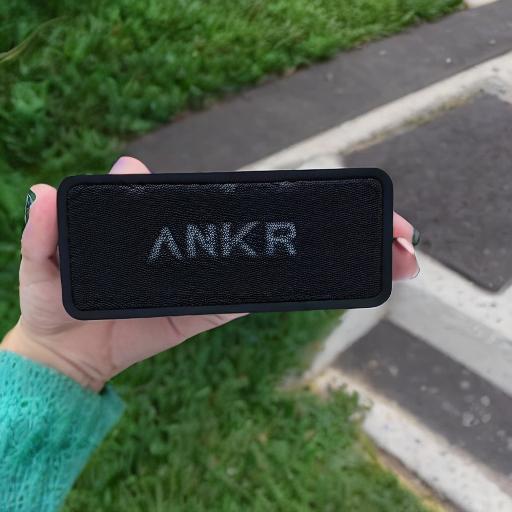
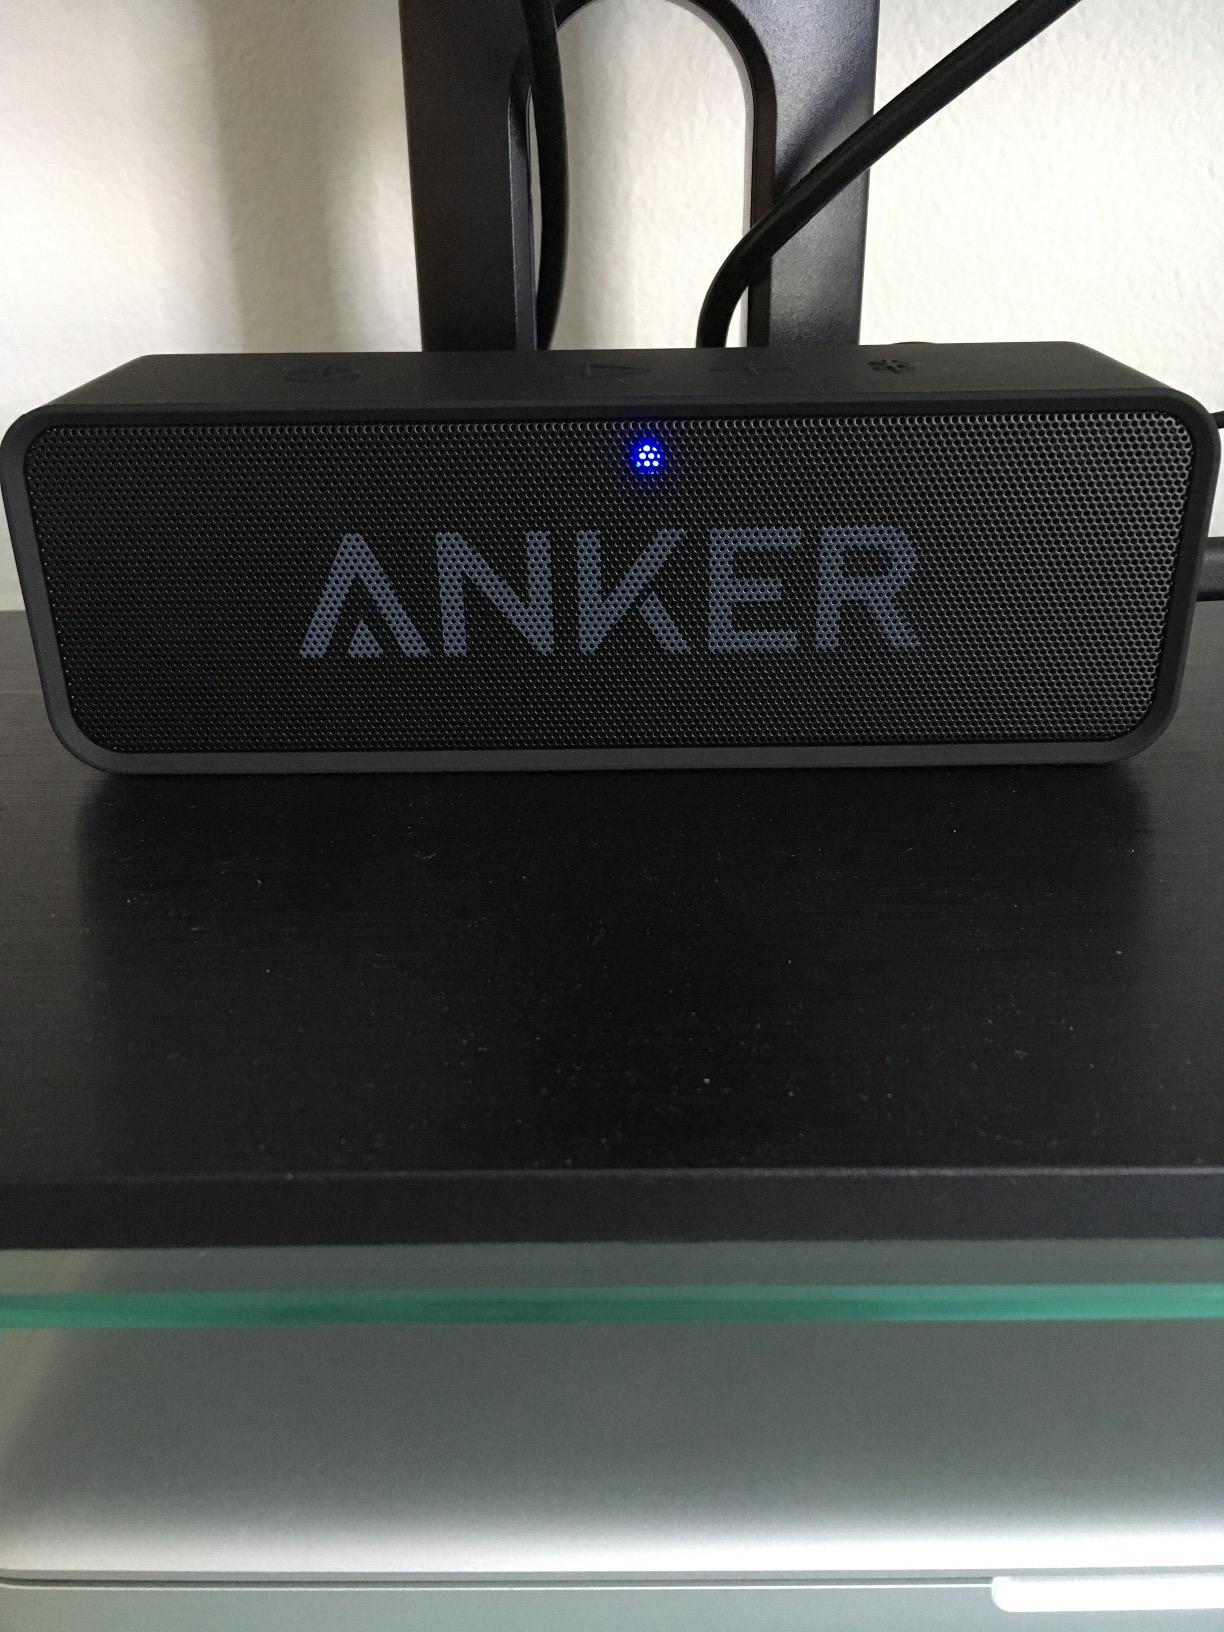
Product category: speaker
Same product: no